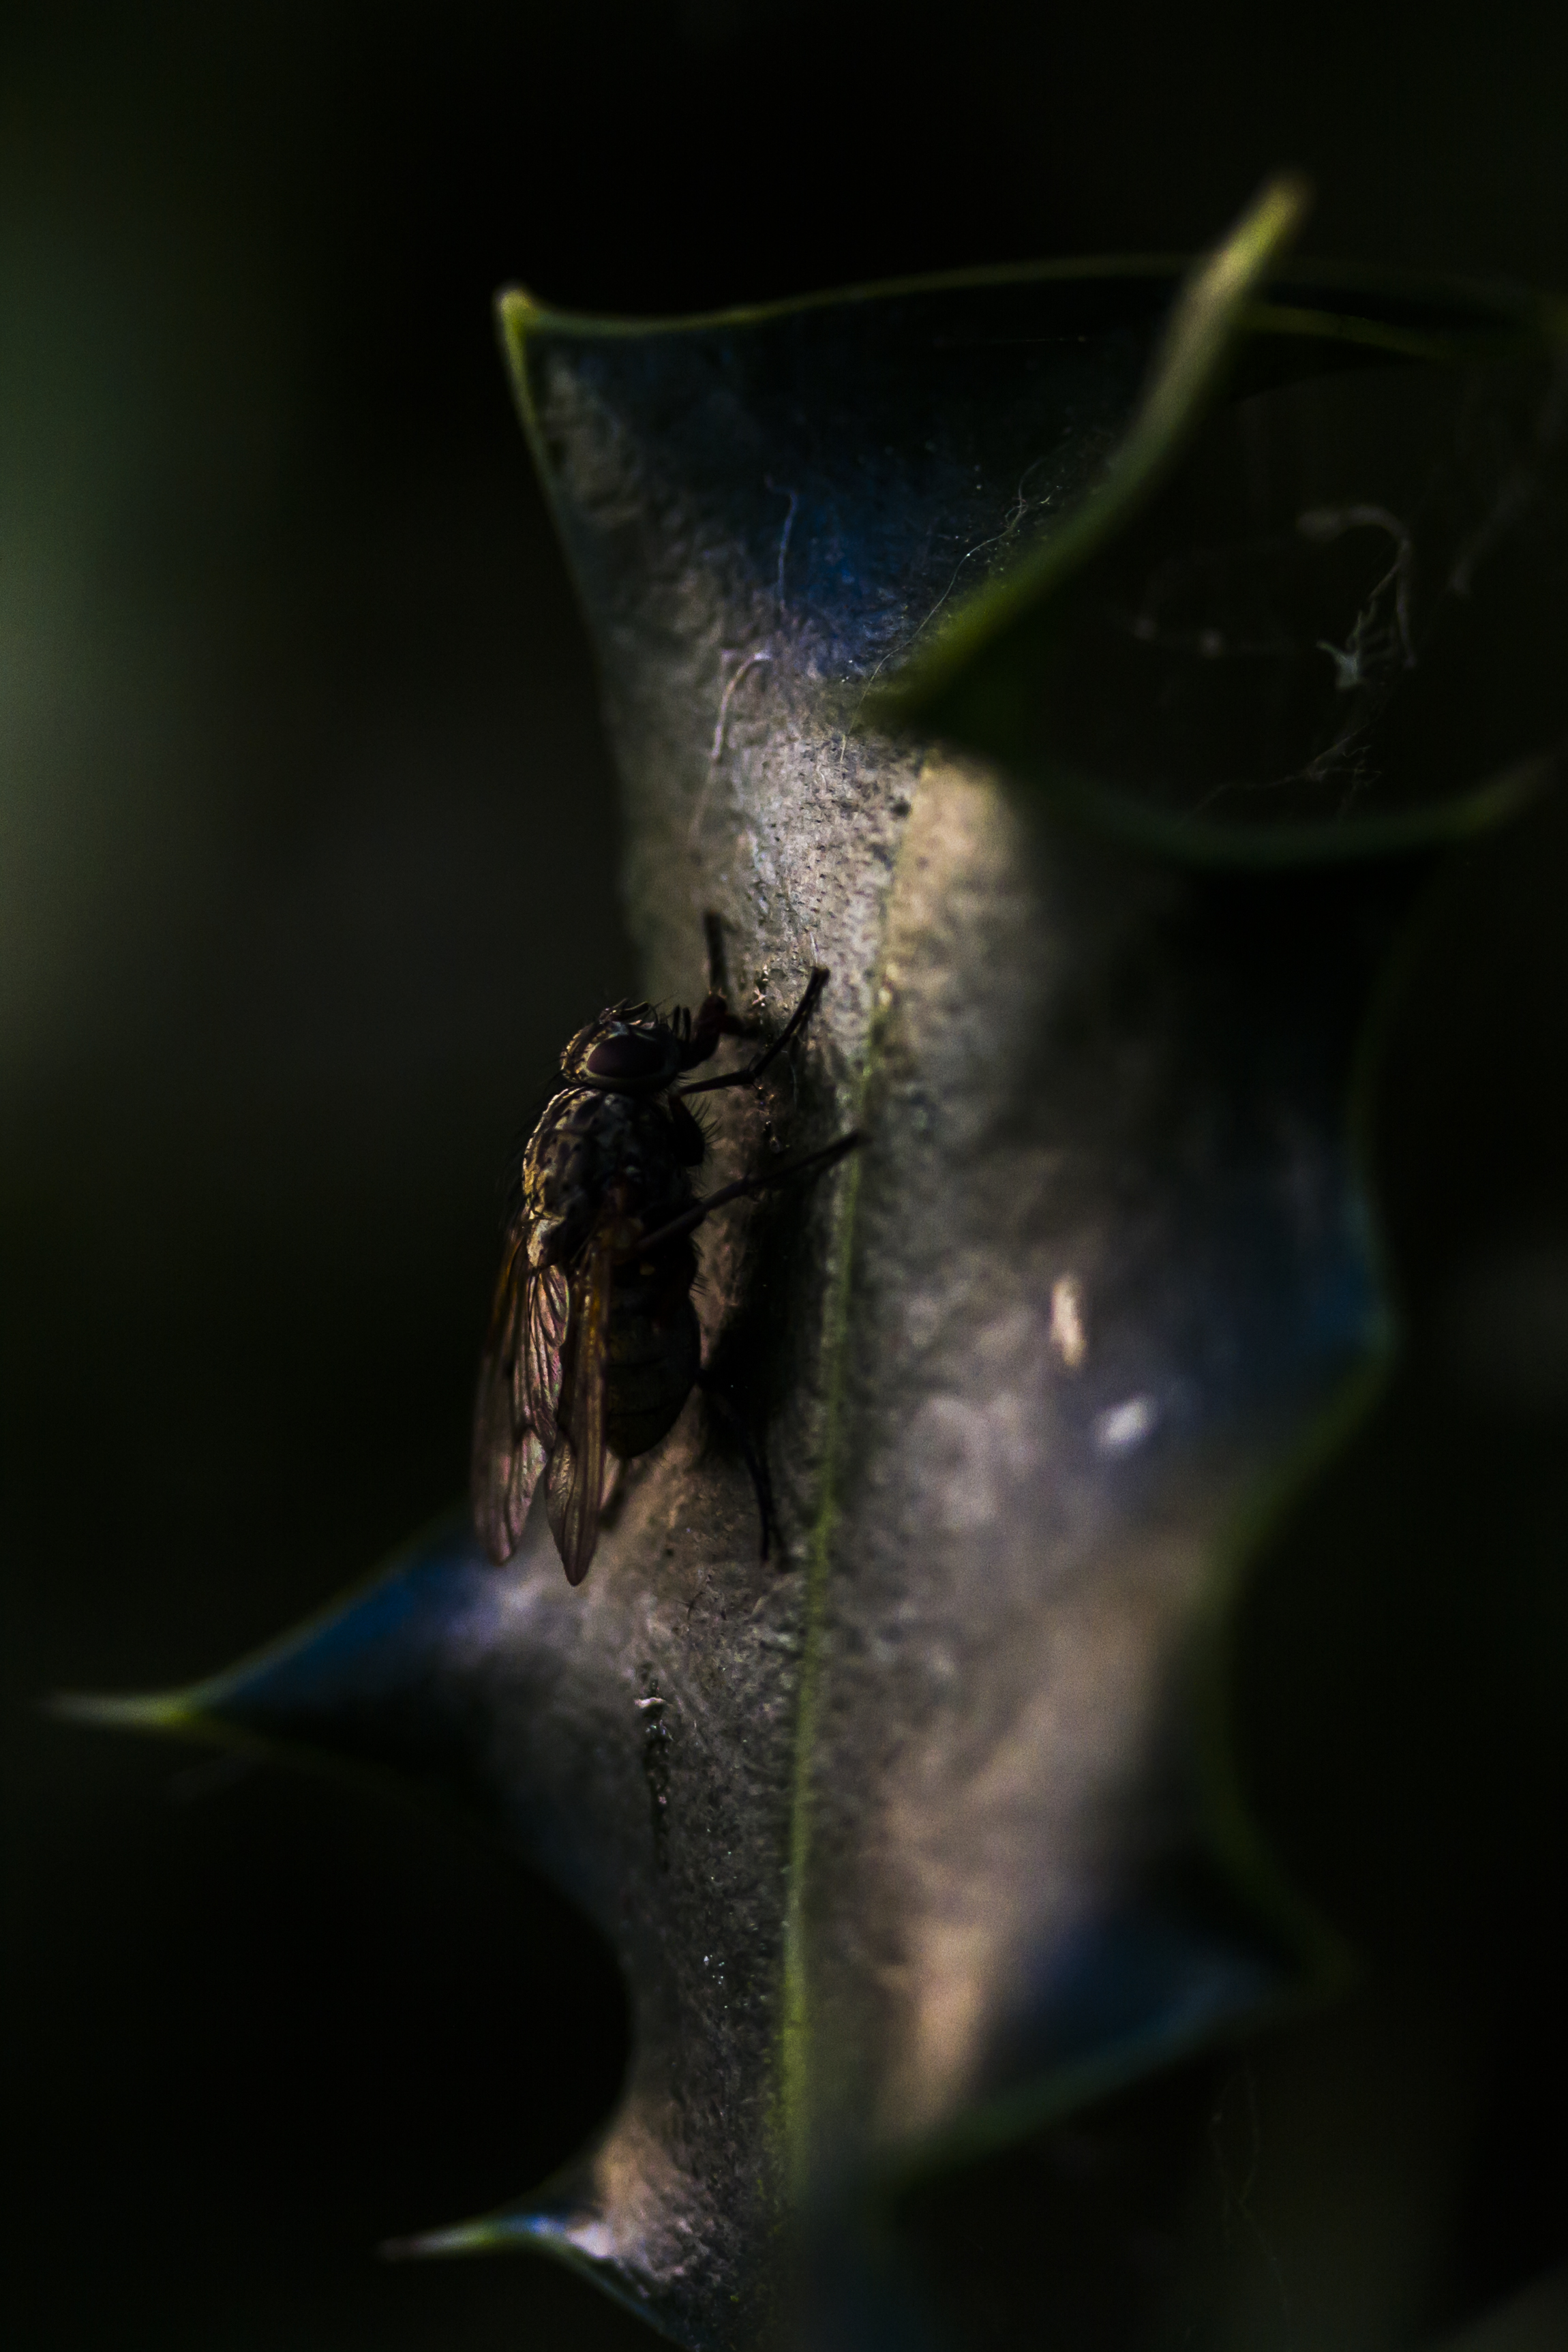
photography, leaf, flower, green, insect, darkness, fauna, invertebrate, close up, uk, peterborough, macro photography